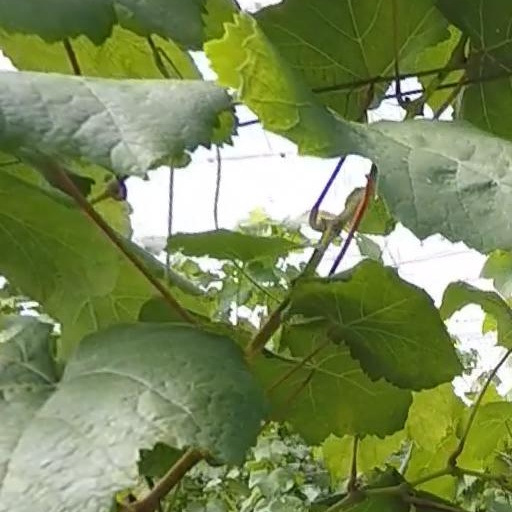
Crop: grape